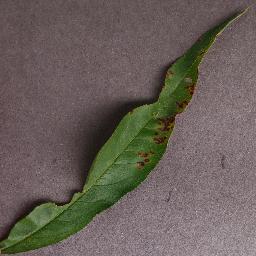
Label: Peach___Bacterial_spot